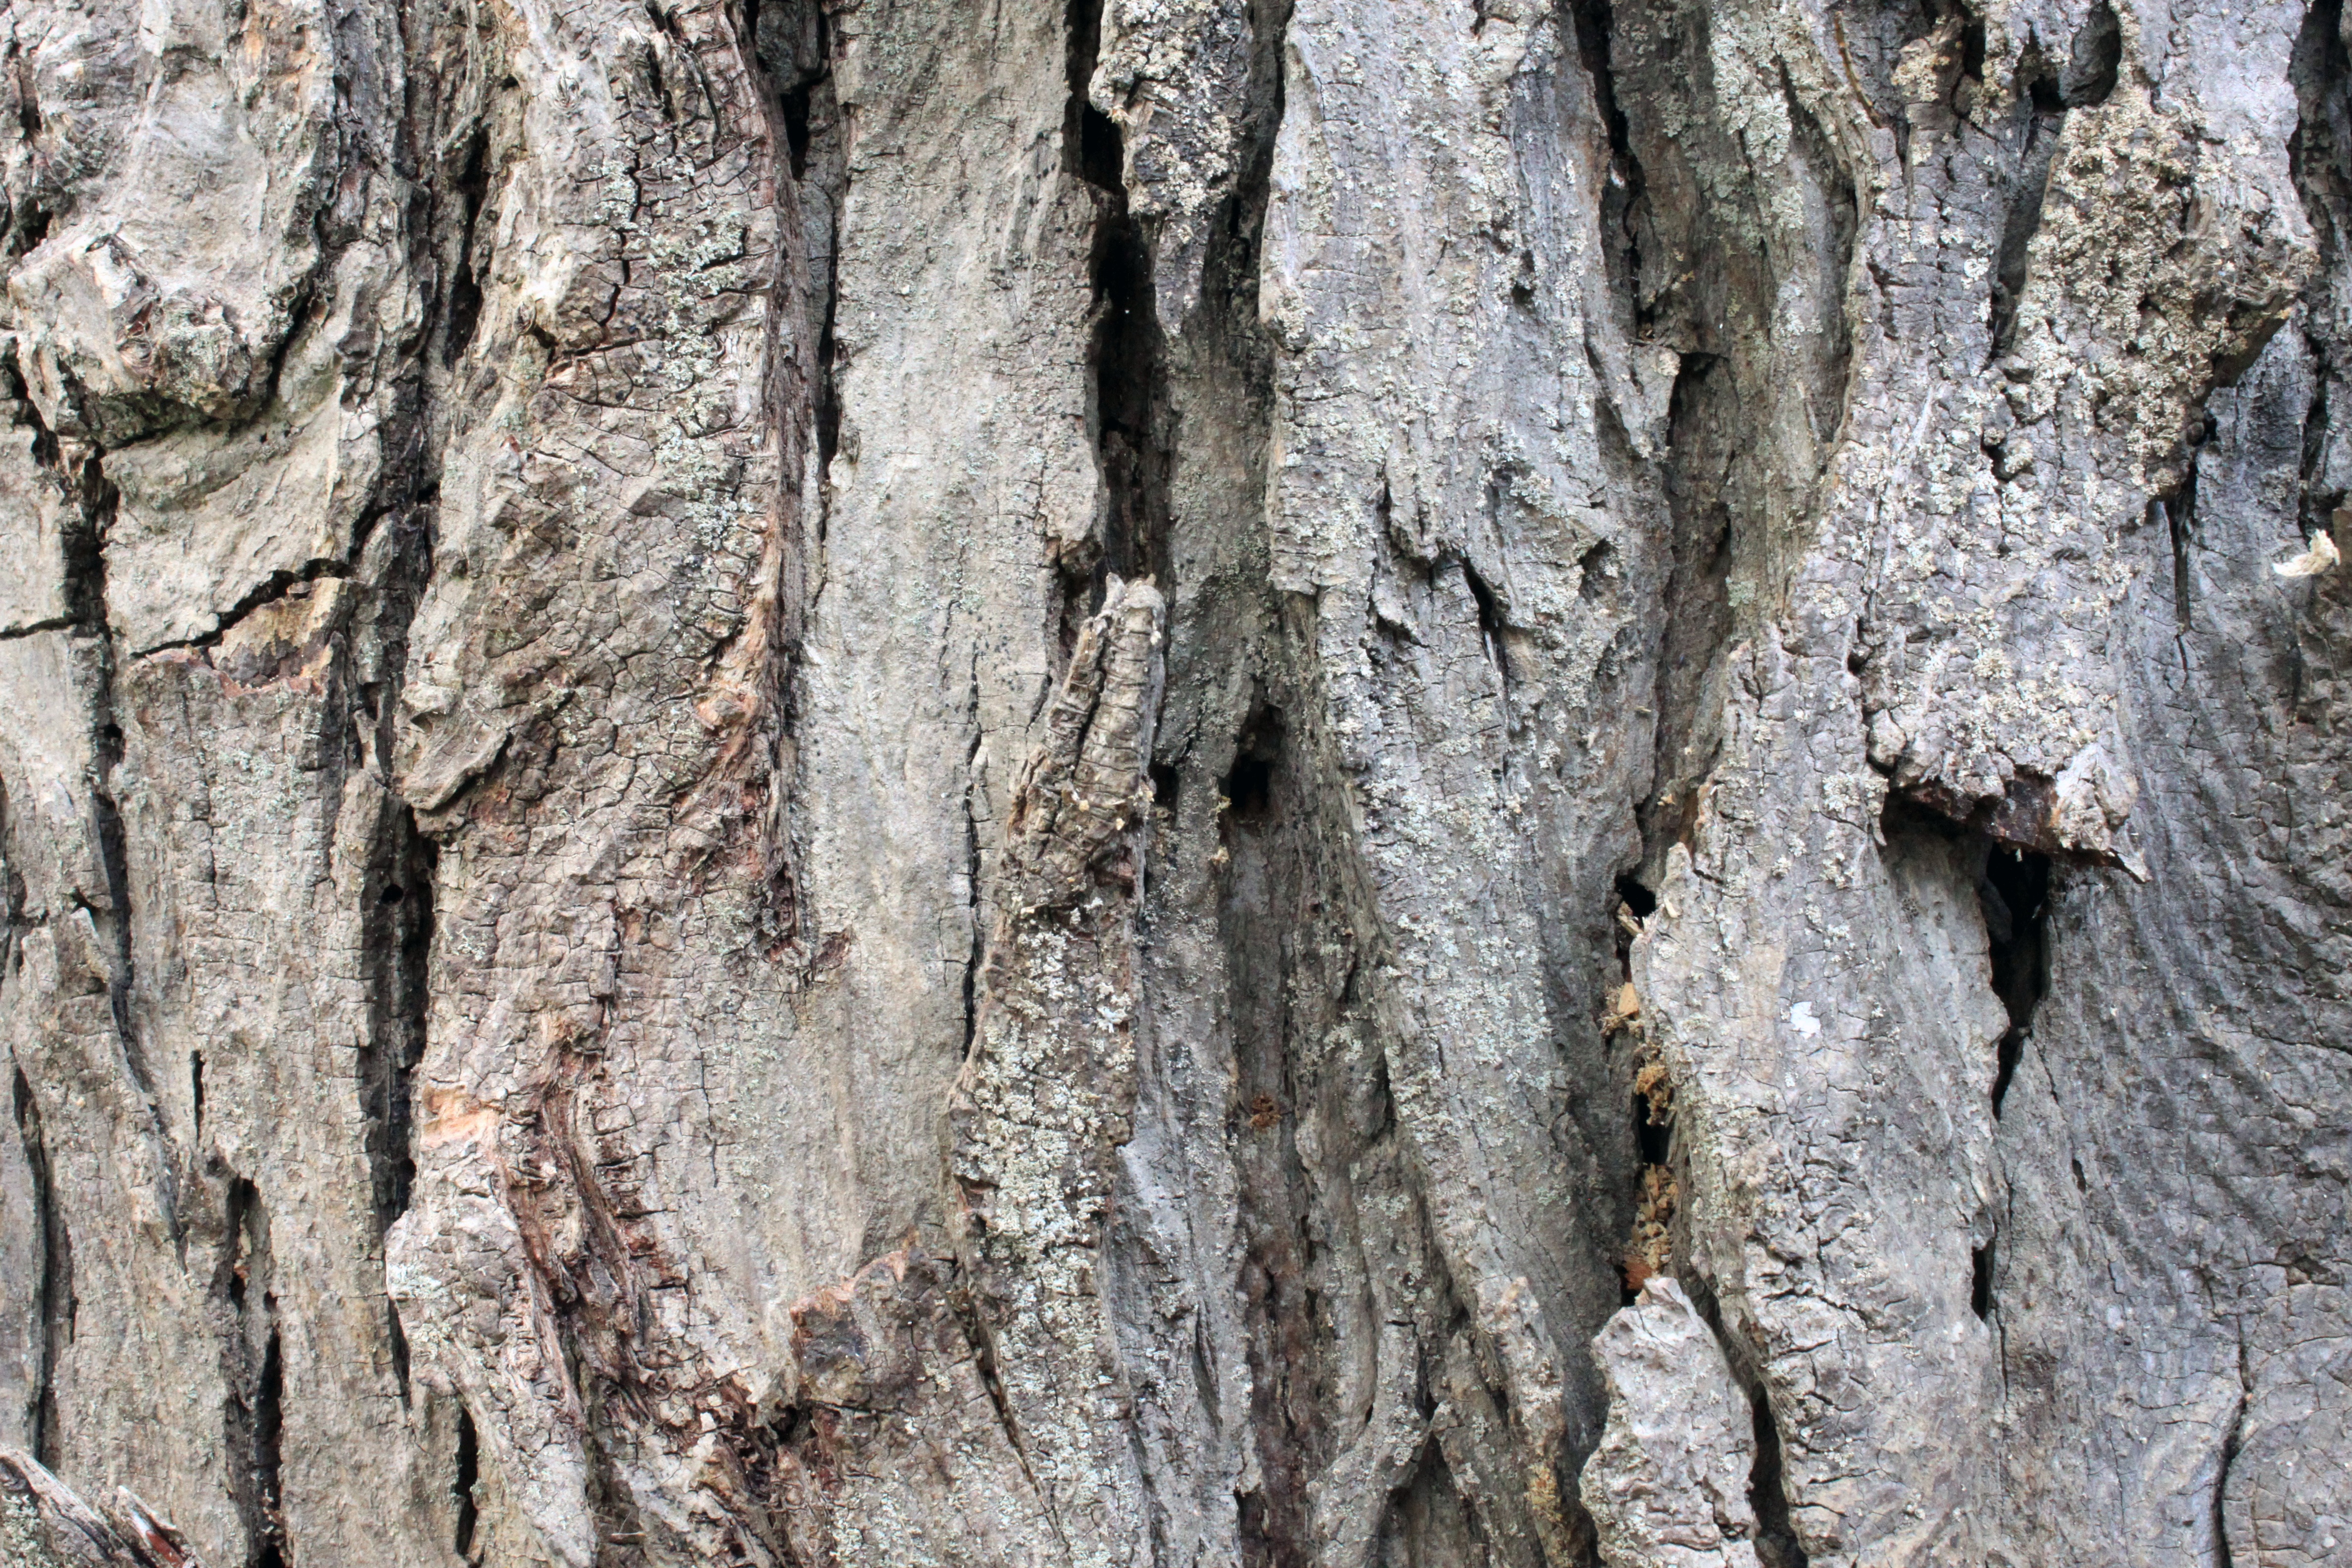
tree, nature, branch, abstract, plant, wood, texture, leaf, flower, trunk, old, bark, dry, environment, green, brown, soil, rough, material, surface, eco, ecology, cracked, crust, close up, peel, background, wooden, skin, oak, timber, detail, botanic, rind, copy space, oak tree, flowering plant, plant stem, woody plant, land plant